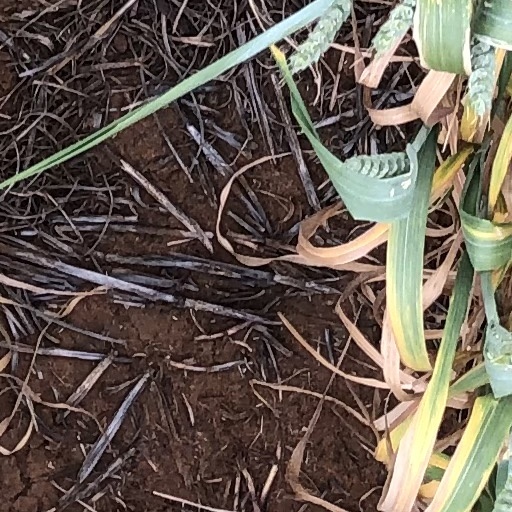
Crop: wheat